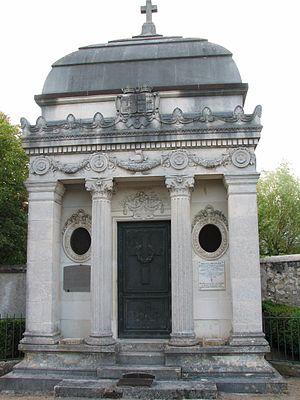
Pierre Fidèle Bretonneau, né à Saint-Georges-sur-Cher le 3 avril 1778 et mort à Paris 16ᵉ le 18 février 1862, est un célèbre clinicien français, professeur et médecin en chef de l'hôpital de Tours.